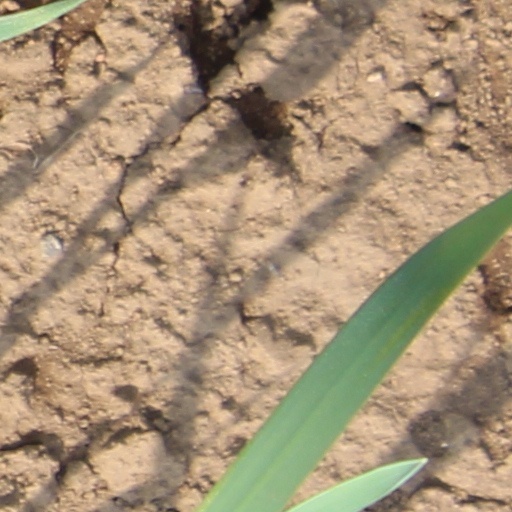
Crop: wheat